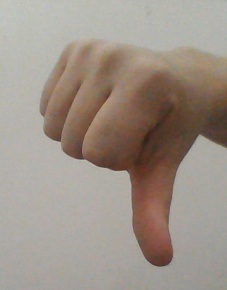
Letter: waw